Kewaunee Pierhead Light

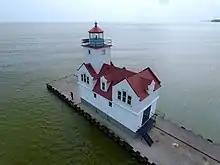

The Kewaunee Pierhead lighthouse is a lighthouse located near Kewaunee in Kewaunee County, Wisconsin. The lighthouse looks nearly identical to the Holland Harbor Lighthouse, except that it is colored white.